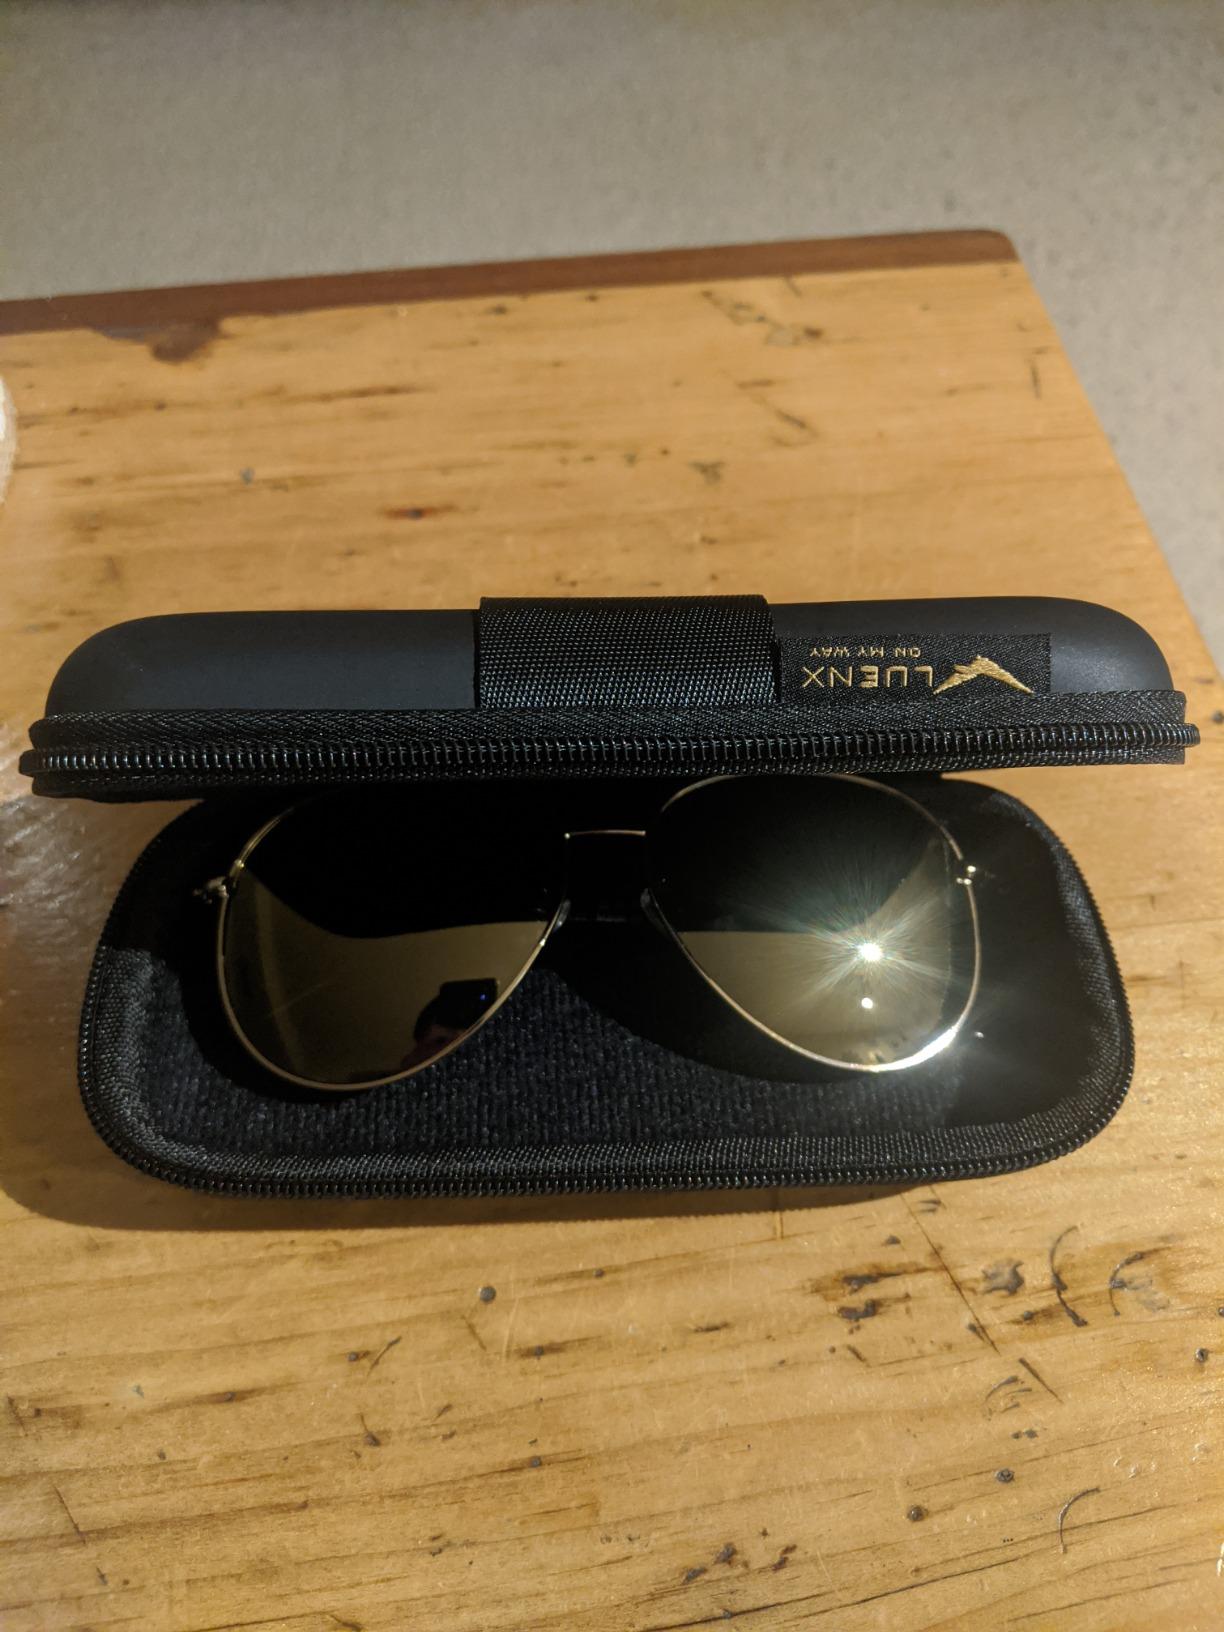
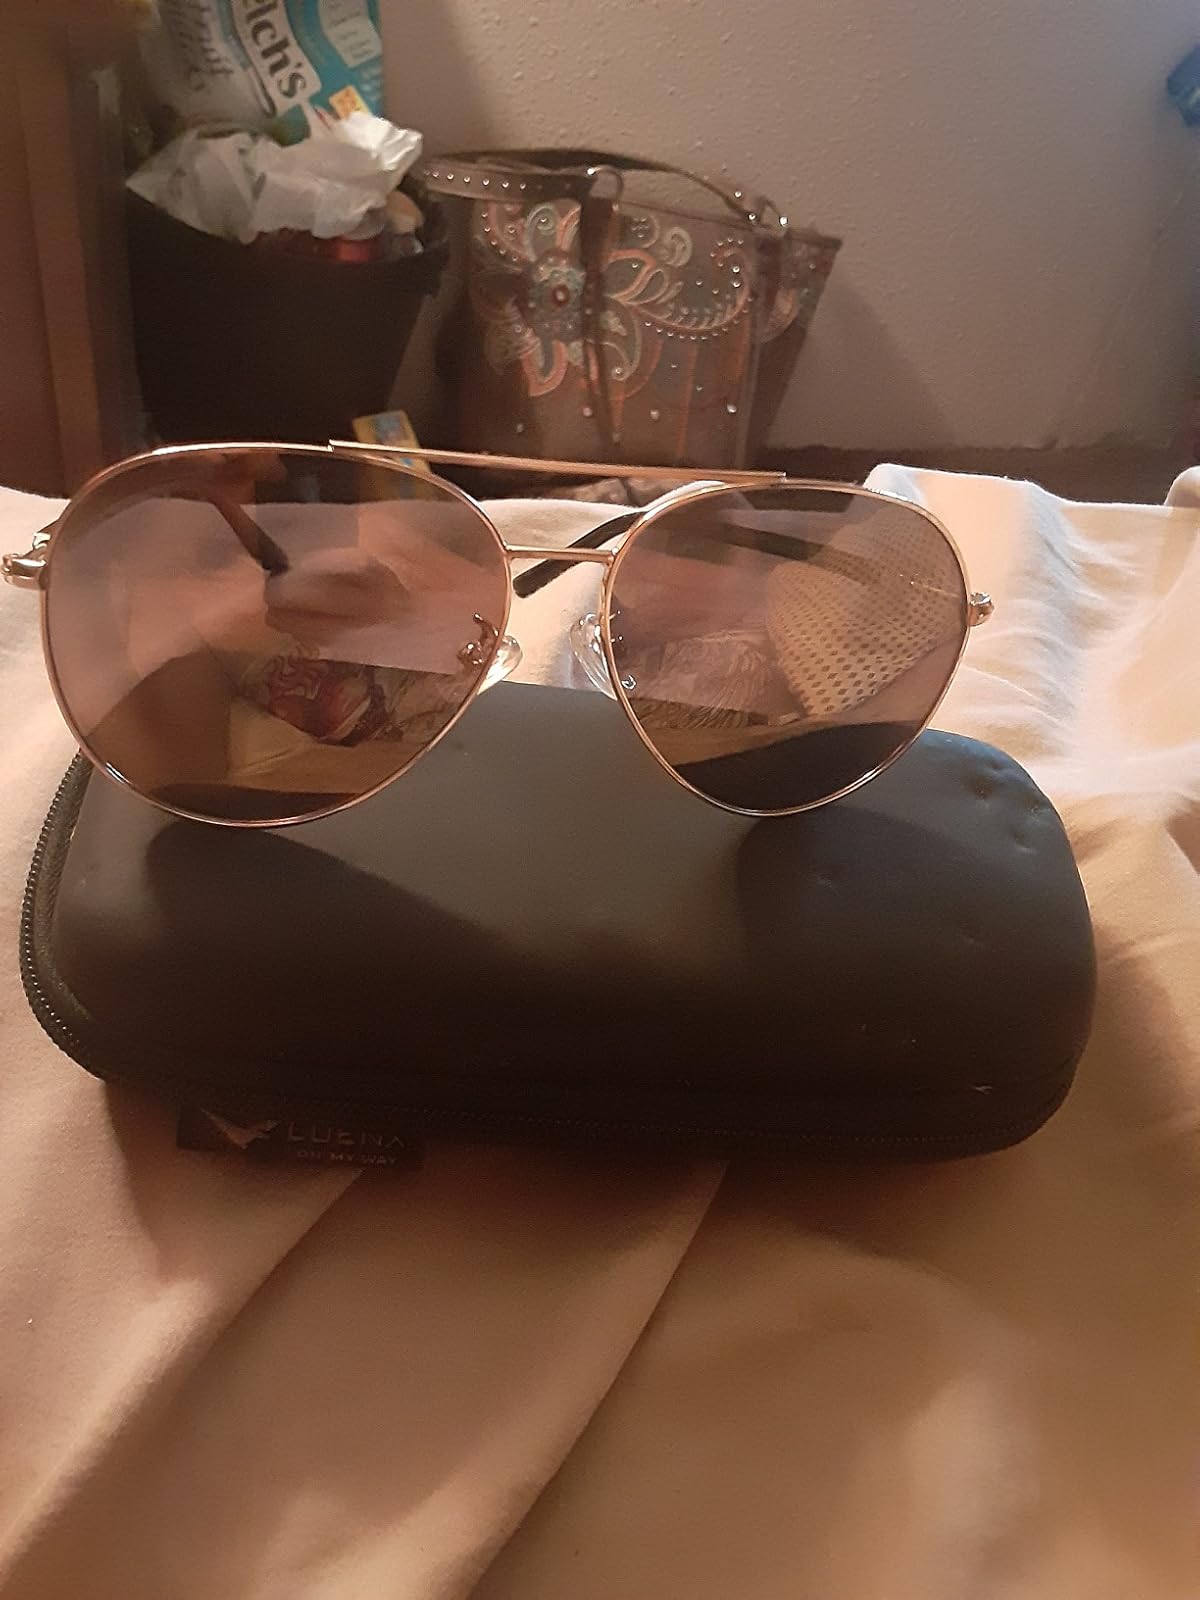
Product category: accessories_sunglasses
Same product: yes